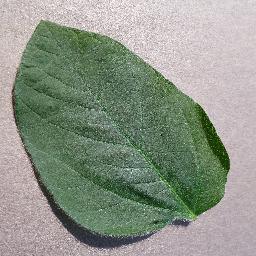
Label: Soybean___healthy